Ecology of Florida

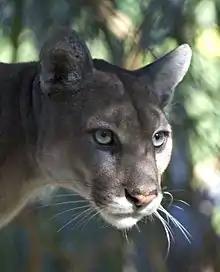
Image of a Florida panther

Florida is home to diverse wildlife. Over 700 species of land animals are found in the state, including bobcats, armadillos, opossums, and foxes. More than 500 species of birds have been seen in the state, and it is home to an estimated 1,500 nesting pairs of bald eagles. Florida's diverse ecosystems are home to many types of insects, including the Gulf fritillary, a butterfly native to Florida grasslands.